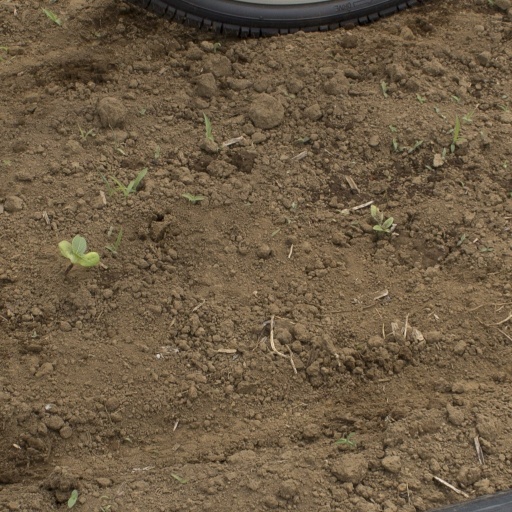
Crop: Jerusalem artichoke